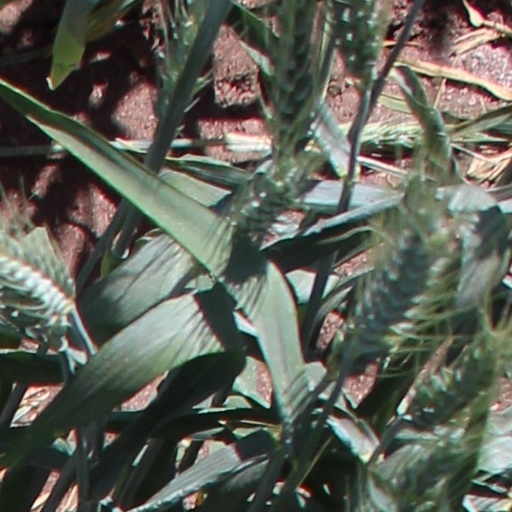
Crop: wheat